Kohoku Station

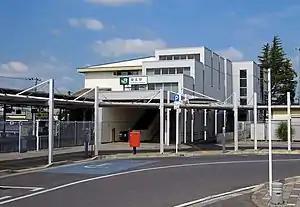
Kohoku Station north exit in July 2018

is a passenger railway station in the city of Abiko, Chiba Prefecture Japan, operated by the East Japan Railway Company (JR East).